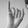
ASL letter: I